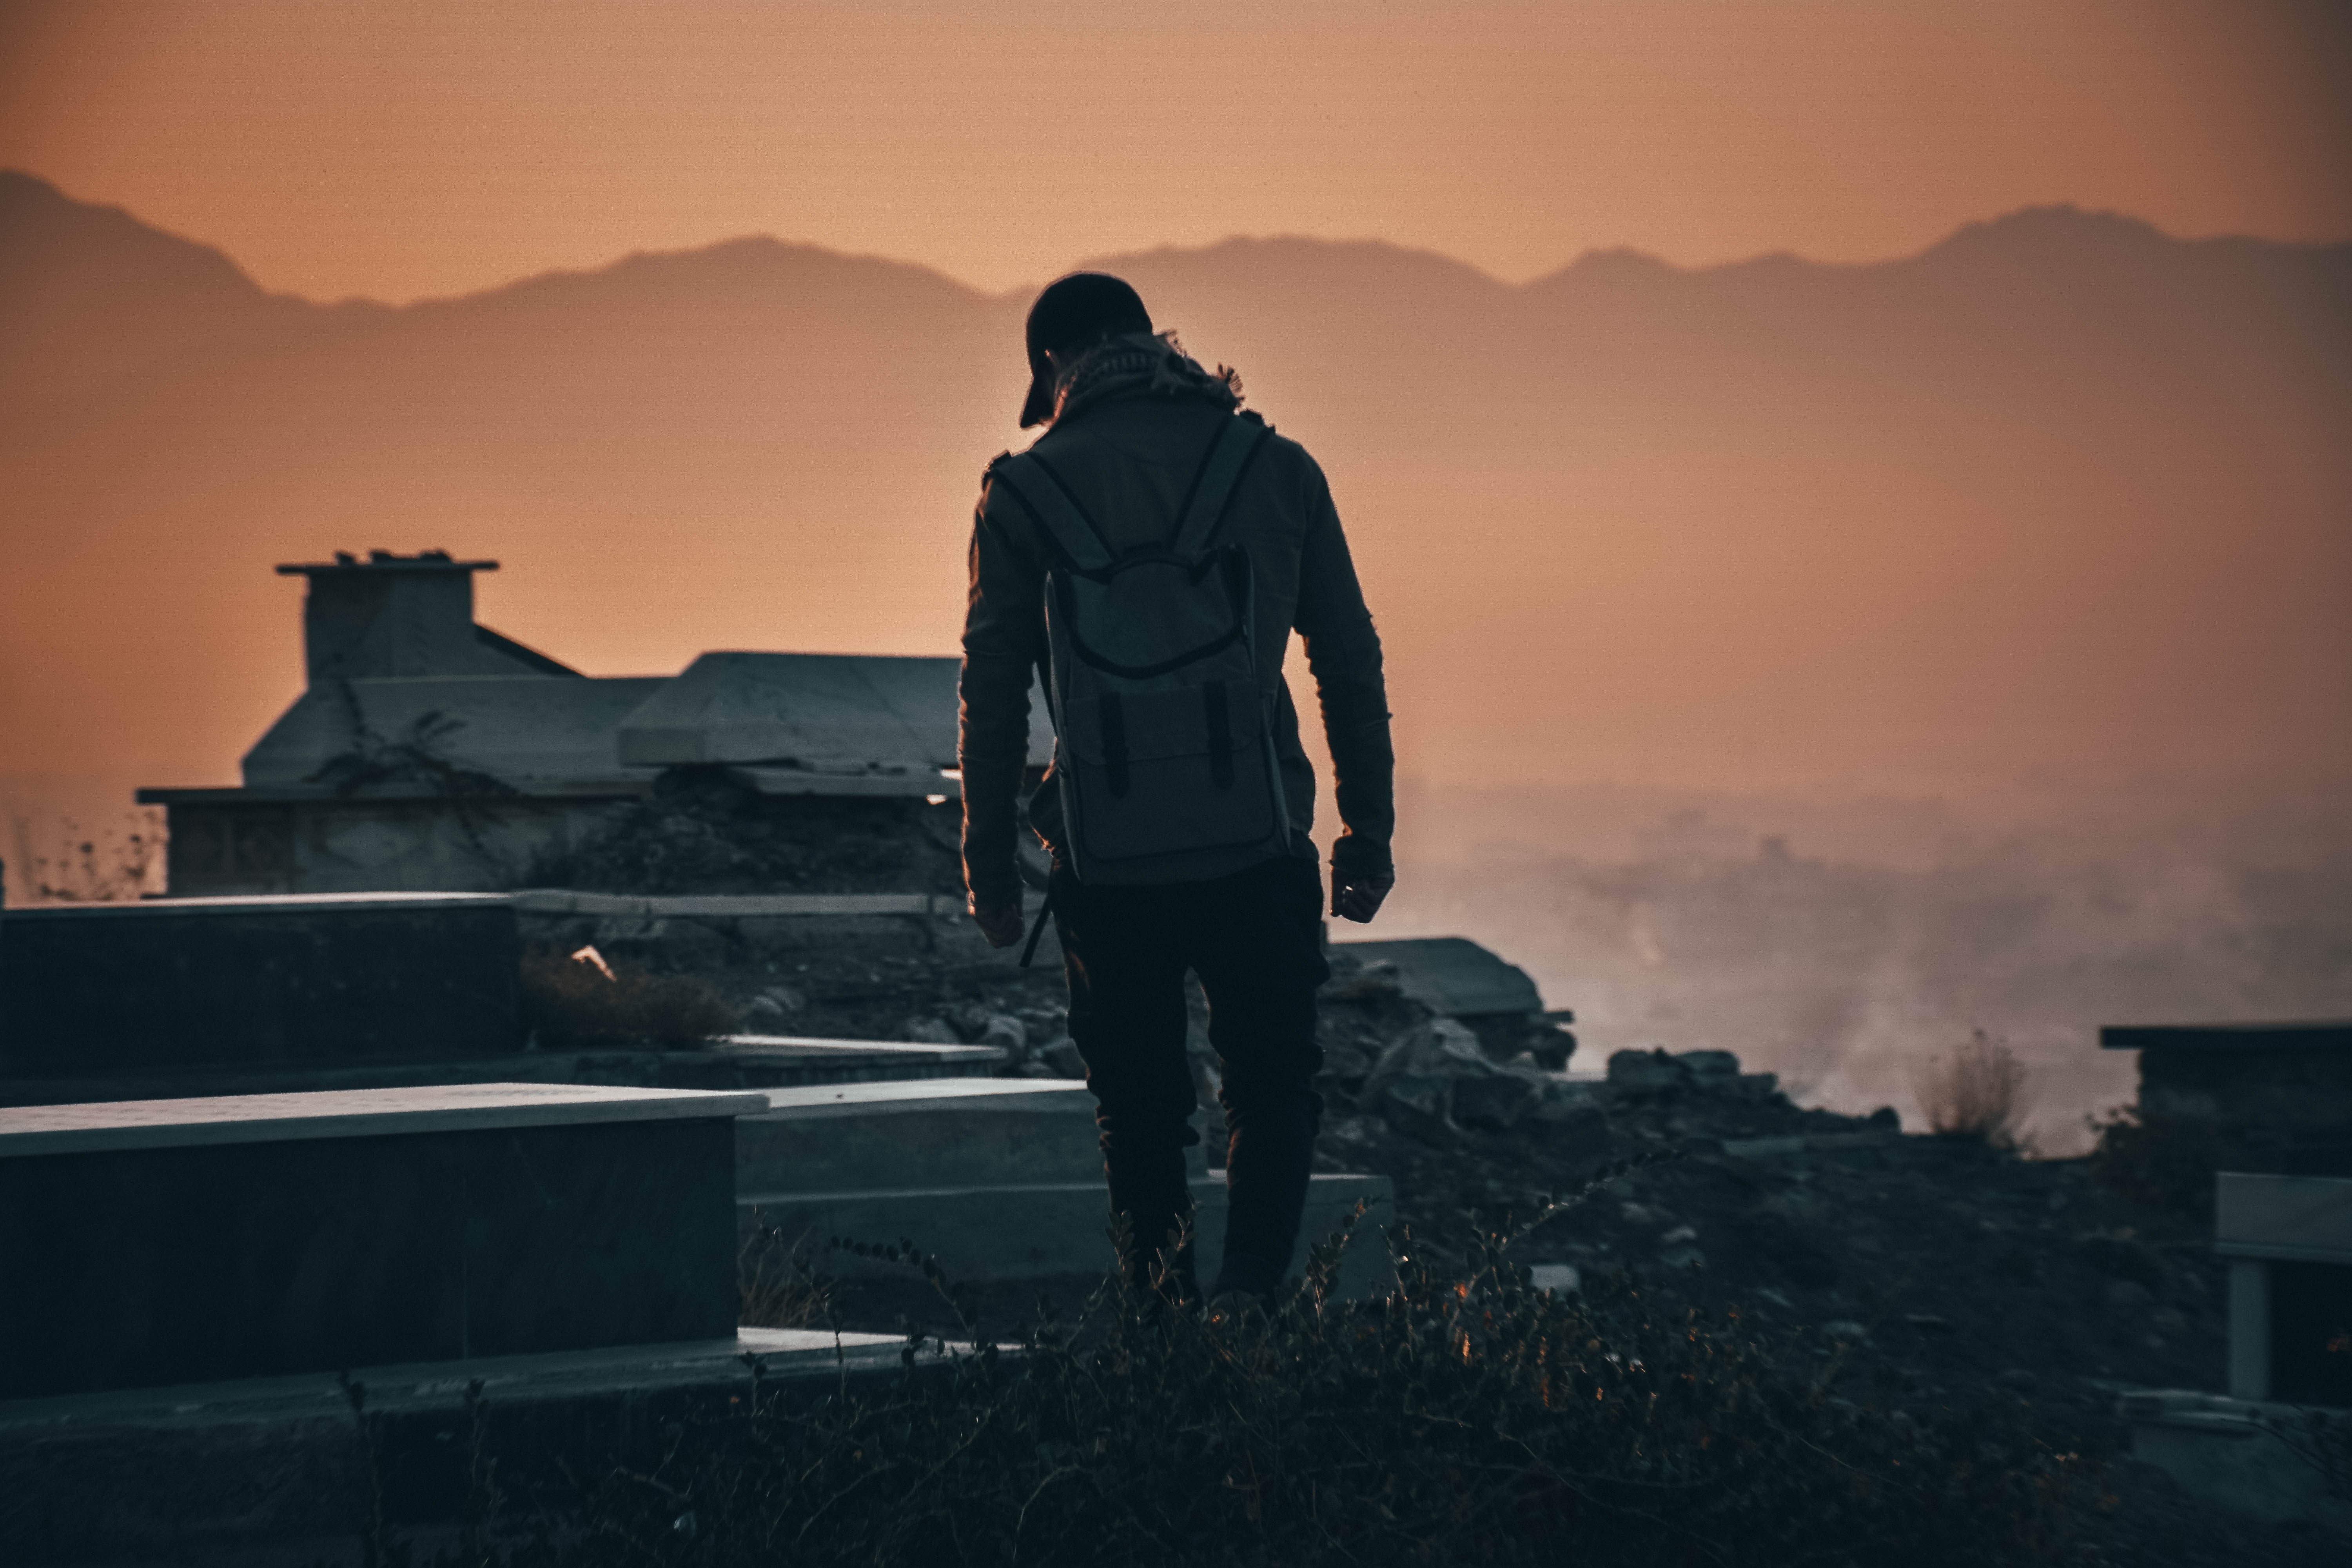
sky, cloud, photography, atmosphere, morning, smoke, sea, sunrise, evening, sunlight, darkness, meteorological phenomenon, sunset, screenshot, silhouette